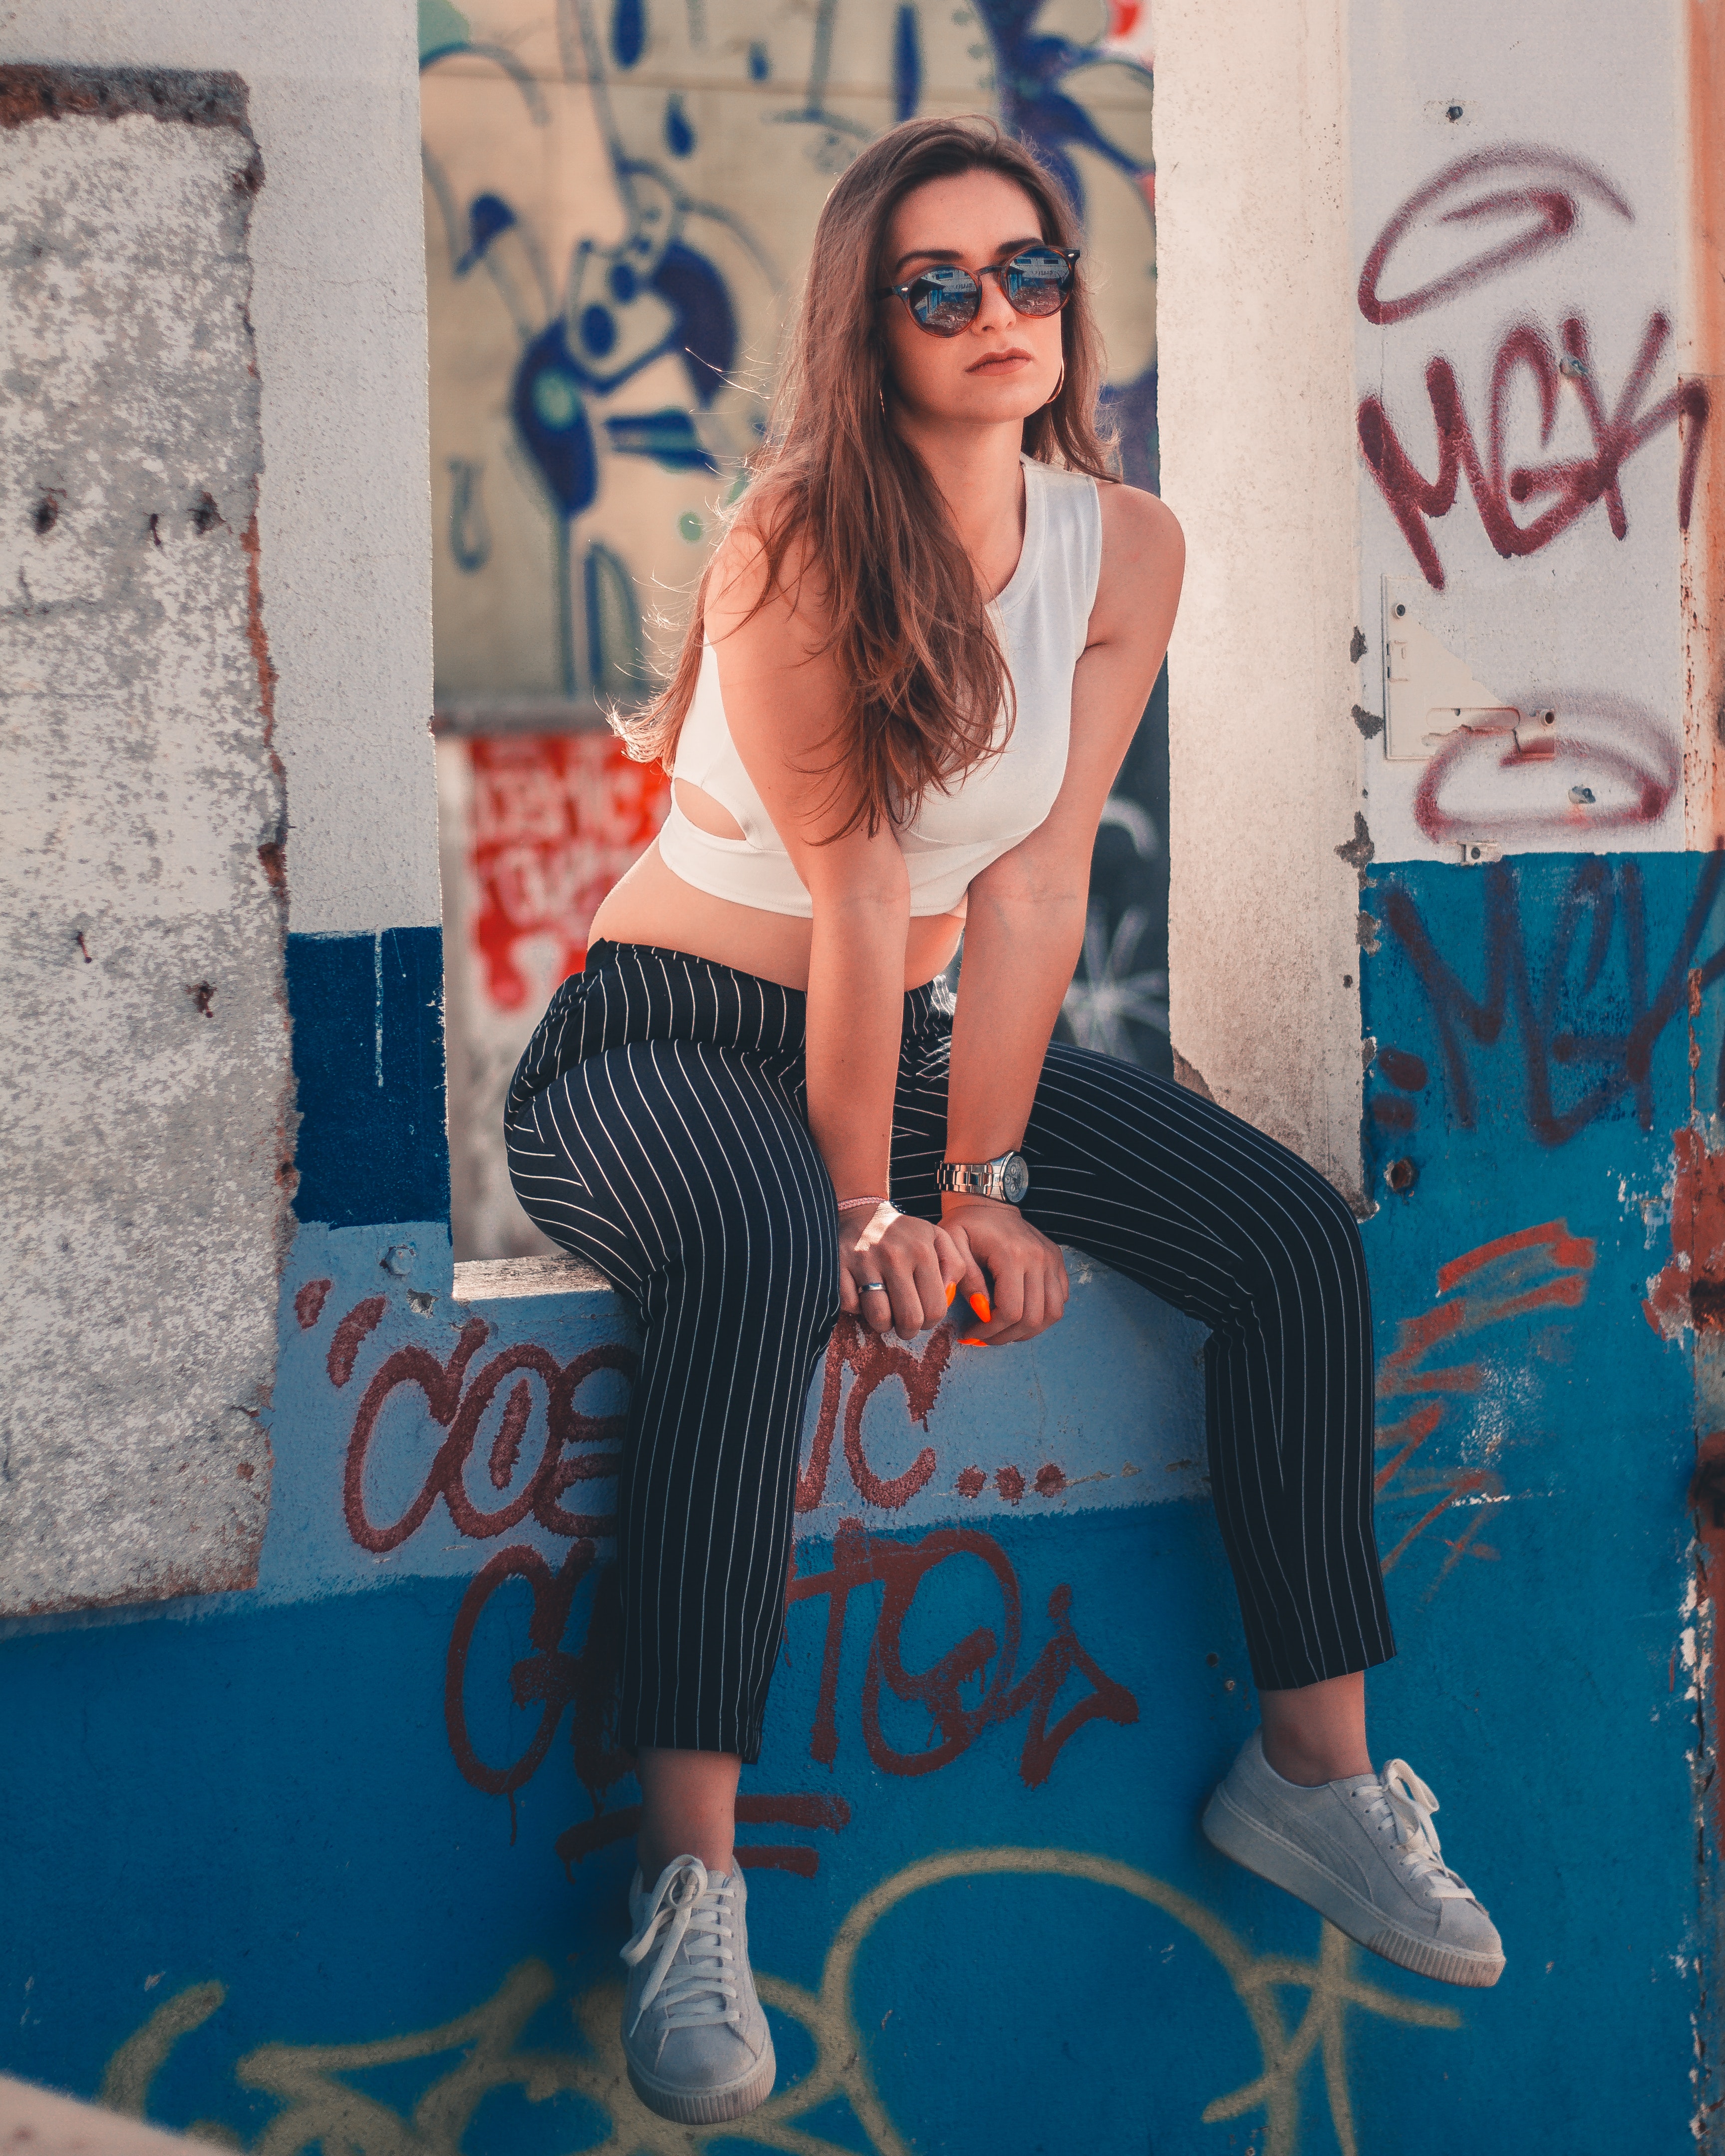
blue, pink, girl, shoulder, snapshot, leg, jeans, photography, vision care, fashion, cool, joint, glasses, design, long hair, pattern, fun, thigh, sunglasses, tights, trousers, eyewear, photo shoot, shoe, electric blue, shorts